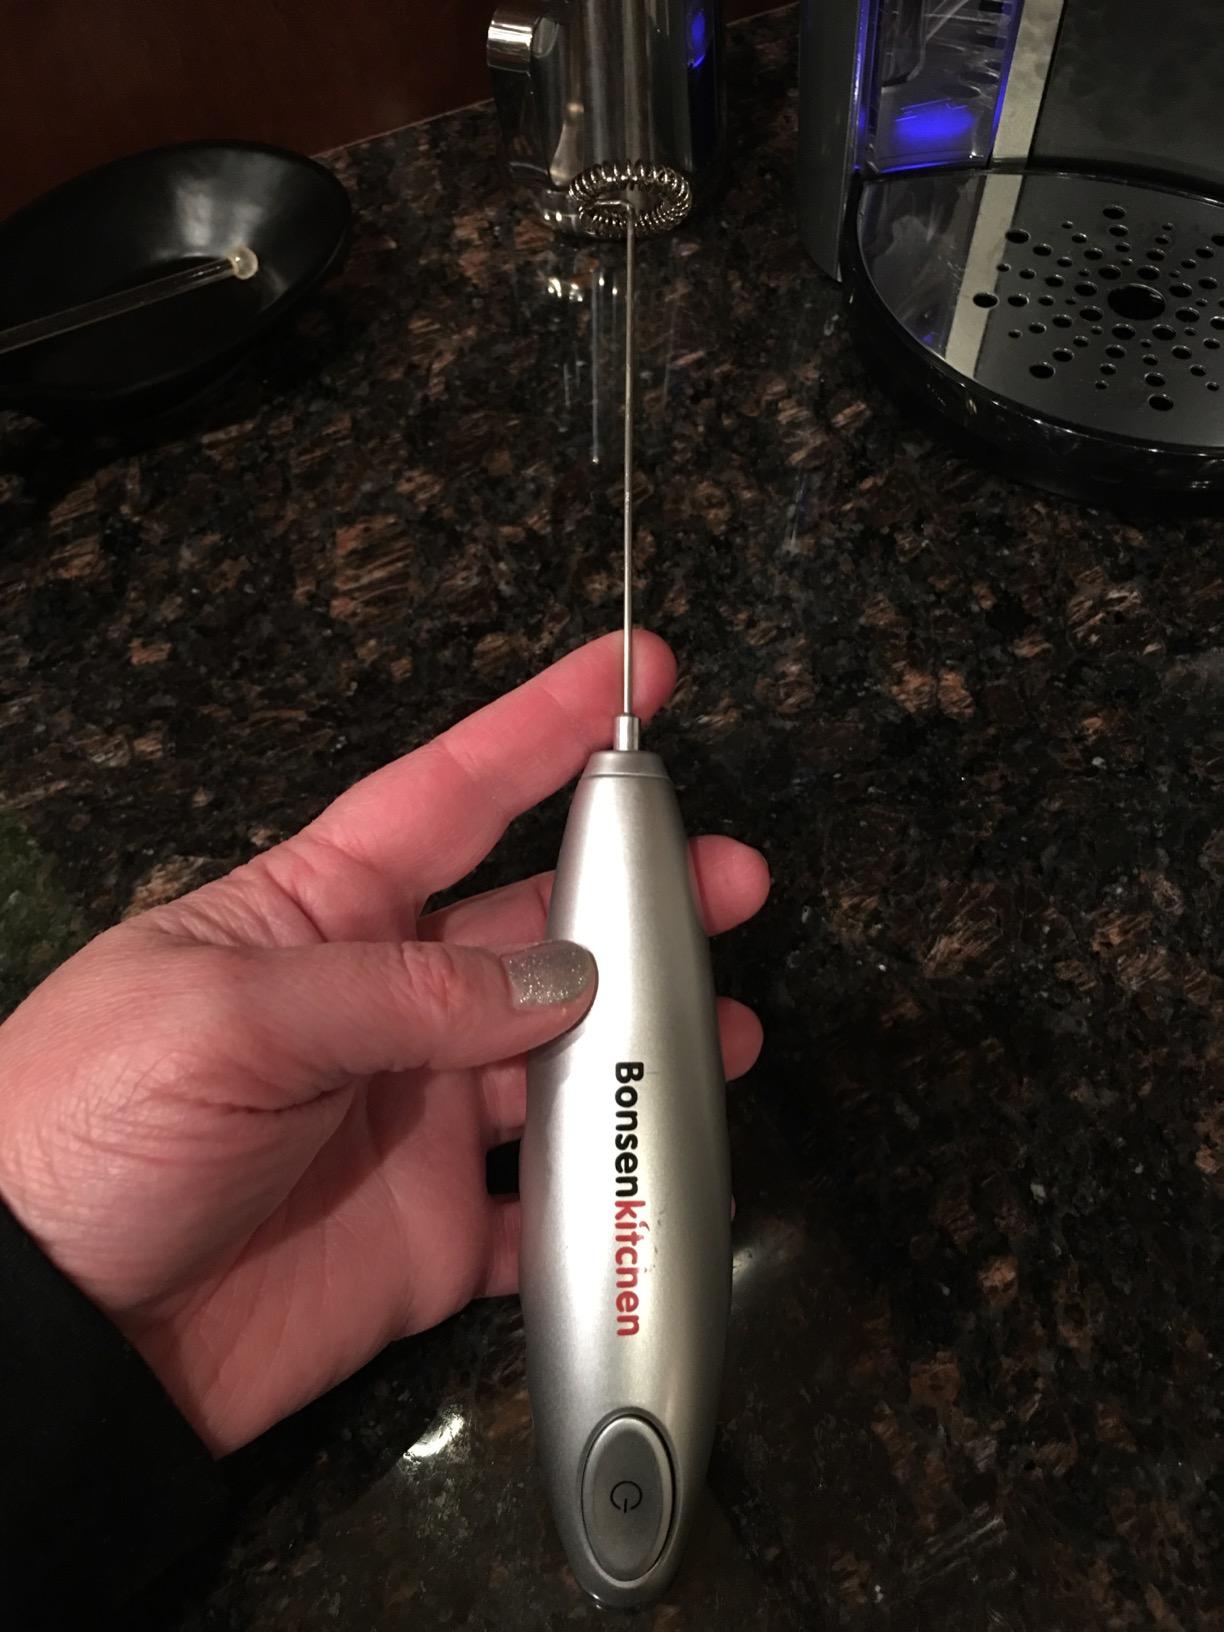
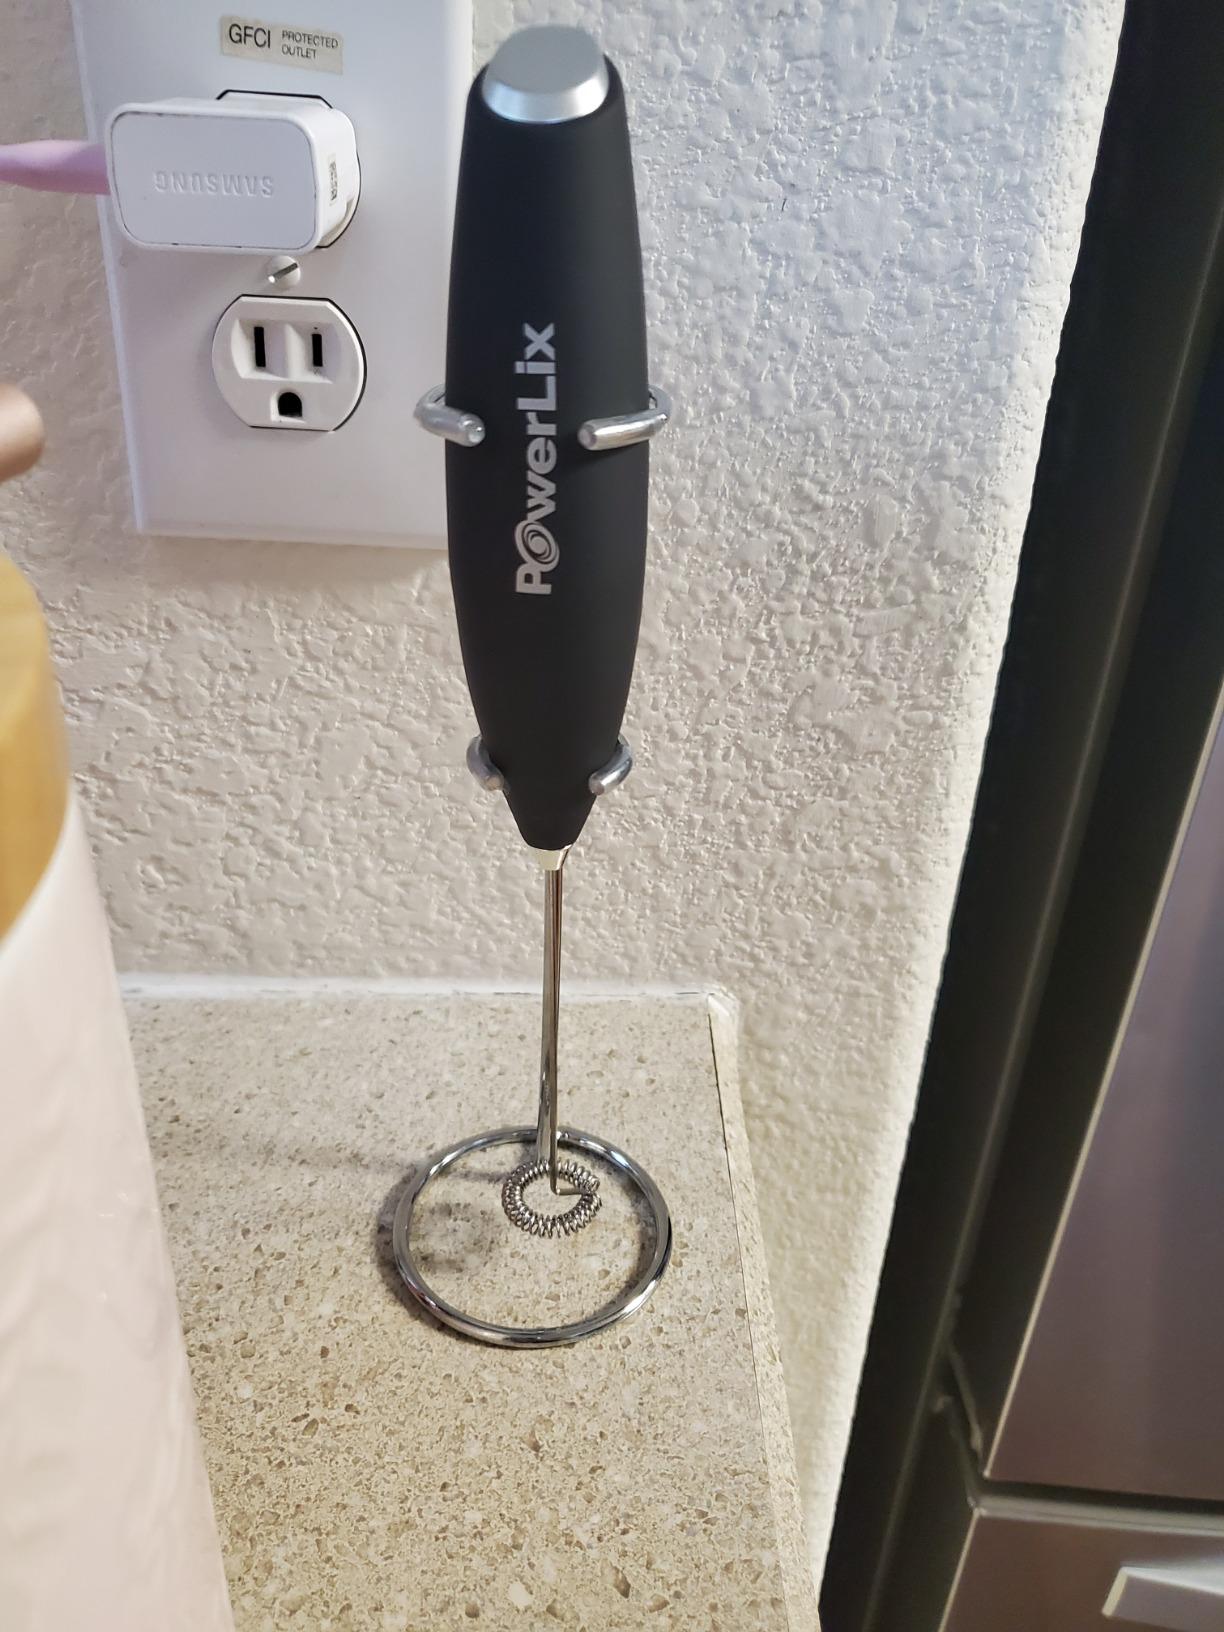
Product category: items_mixer
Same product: no